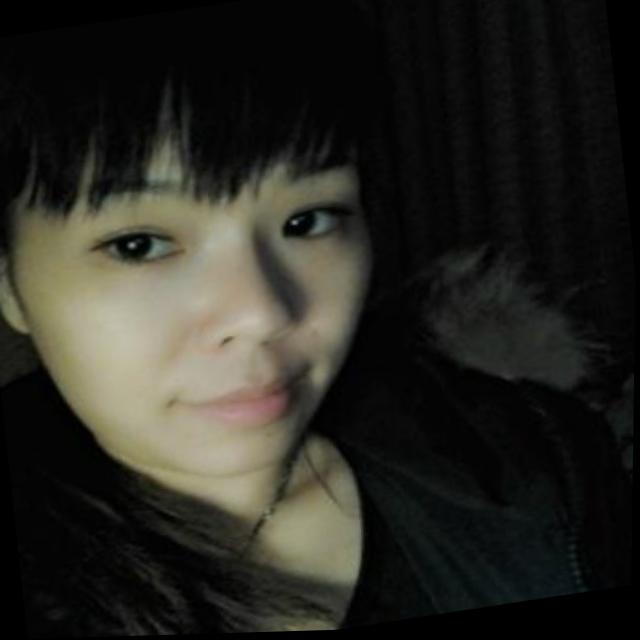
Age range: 21-44